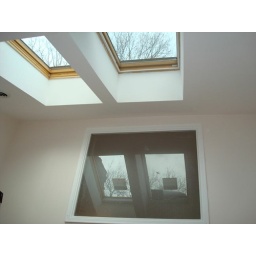
The window in front - non transparable windows from loft, windows above - skylight in bedroom